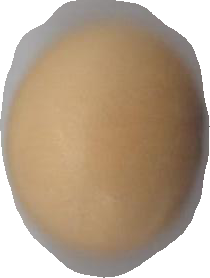
Variety: Grobogan